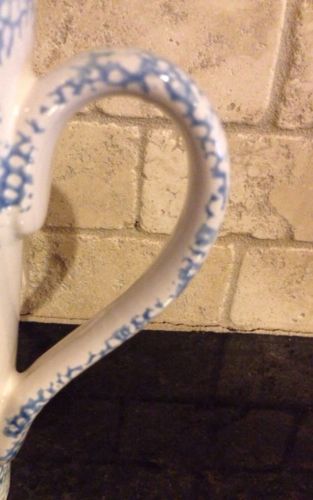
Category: mug